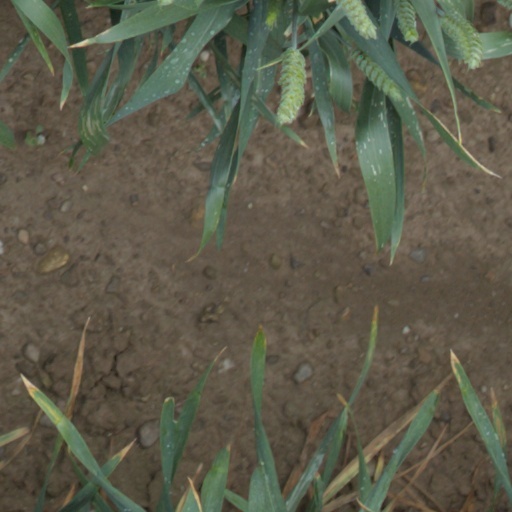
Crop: wheat